Mycetomoellerius turrifex

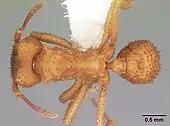
"Mycetomoellerius turrifex" dorsal view

Two subspecies had been previously recognized in the species "T. turrifex caroli" and "T. t. turrifex" , however Solomon "et al" (2019) did not recover any subspecies as distinct.